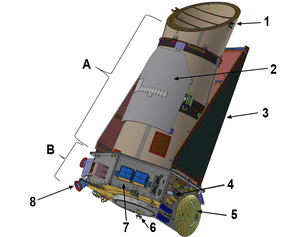
Schéma du télescope spatial Kepler de la NASA
Kepler est un télescope spatial développé par l'agence spatiale américaine, la NASA, pour détecter des exoplanètes. Lancé en 2009, Kepler a pour objectif d'effectuer un recensement des exoplanètes détectables situées dans une région de la Voie lactée de 115 degrés carrés en observant sur une période de plus de 3 ans l'intensité lumineuse de 145 000 étoiles pré-sélectionnées. Kepler est conçu pour que la sensibilité de son détecteur lui permette d'identifier des planètes de type terrestre et puisse ainsi recenser les planètes semblables à la nôtre gravitant autour d'étoiles similaires au Soleil. La mission primaire d'une durée de 3,5 ans a été prolongée par la mission K2 jusqu'en 2019, avec des objectifs révisés du fait de perte de deux de ses roues de réaction. La mission s'est achevée en octobre 2018 après épuisement de ses ergols.